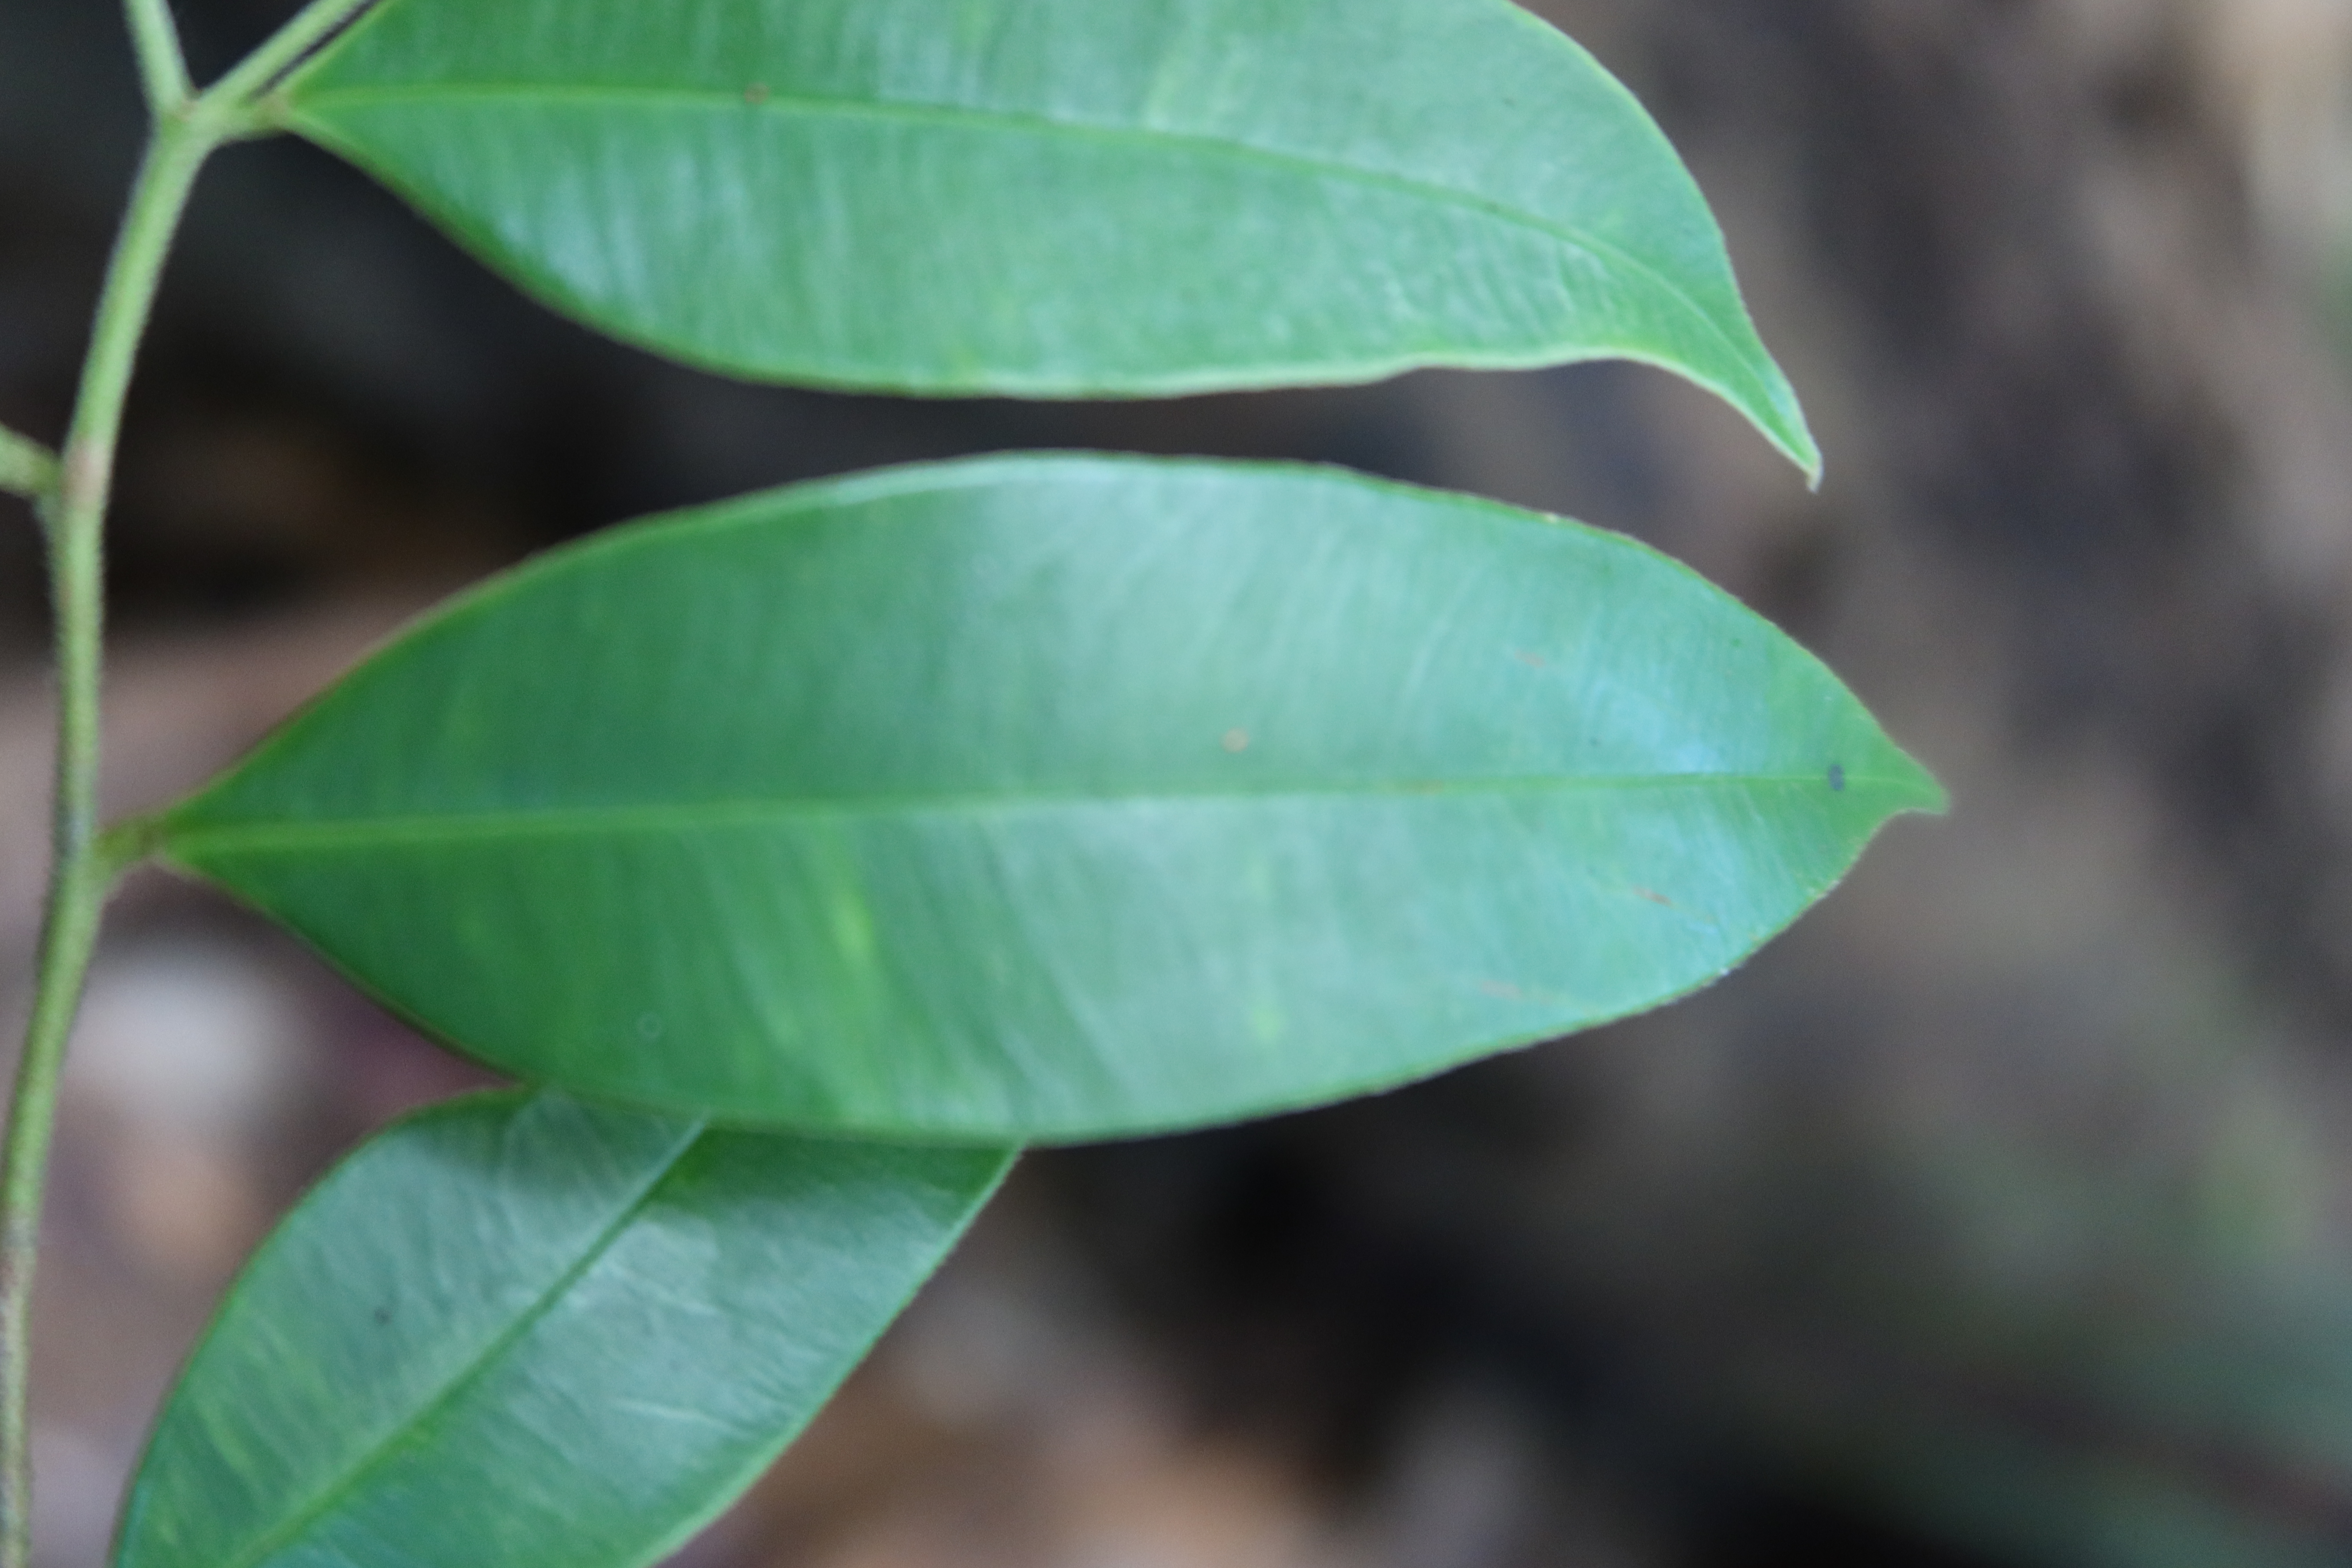
Label: Healthy